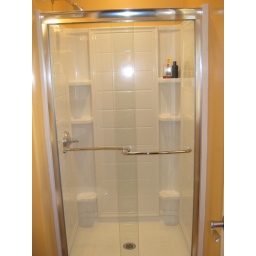
remodled bathroom in master bedroom